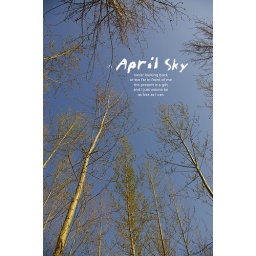
The grass seeks her crowed in the earth.The tree seeks his solitude of the sky.